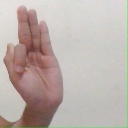
अक्षर: फ